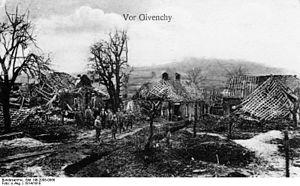
Givenchy-en-Gohelle est une commune française située dans le département du Pas-de-Calais en région Hauts-de-France. Elle fait partie de la Communaupole de Lens-Liévin qui regroupe 36 communes et comptait 244 561 habitants en 2010.